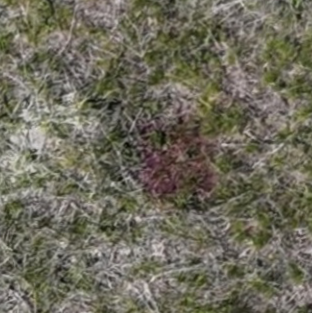
Month: may
Dye color: red
Dye concentration: low